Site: brandenburg
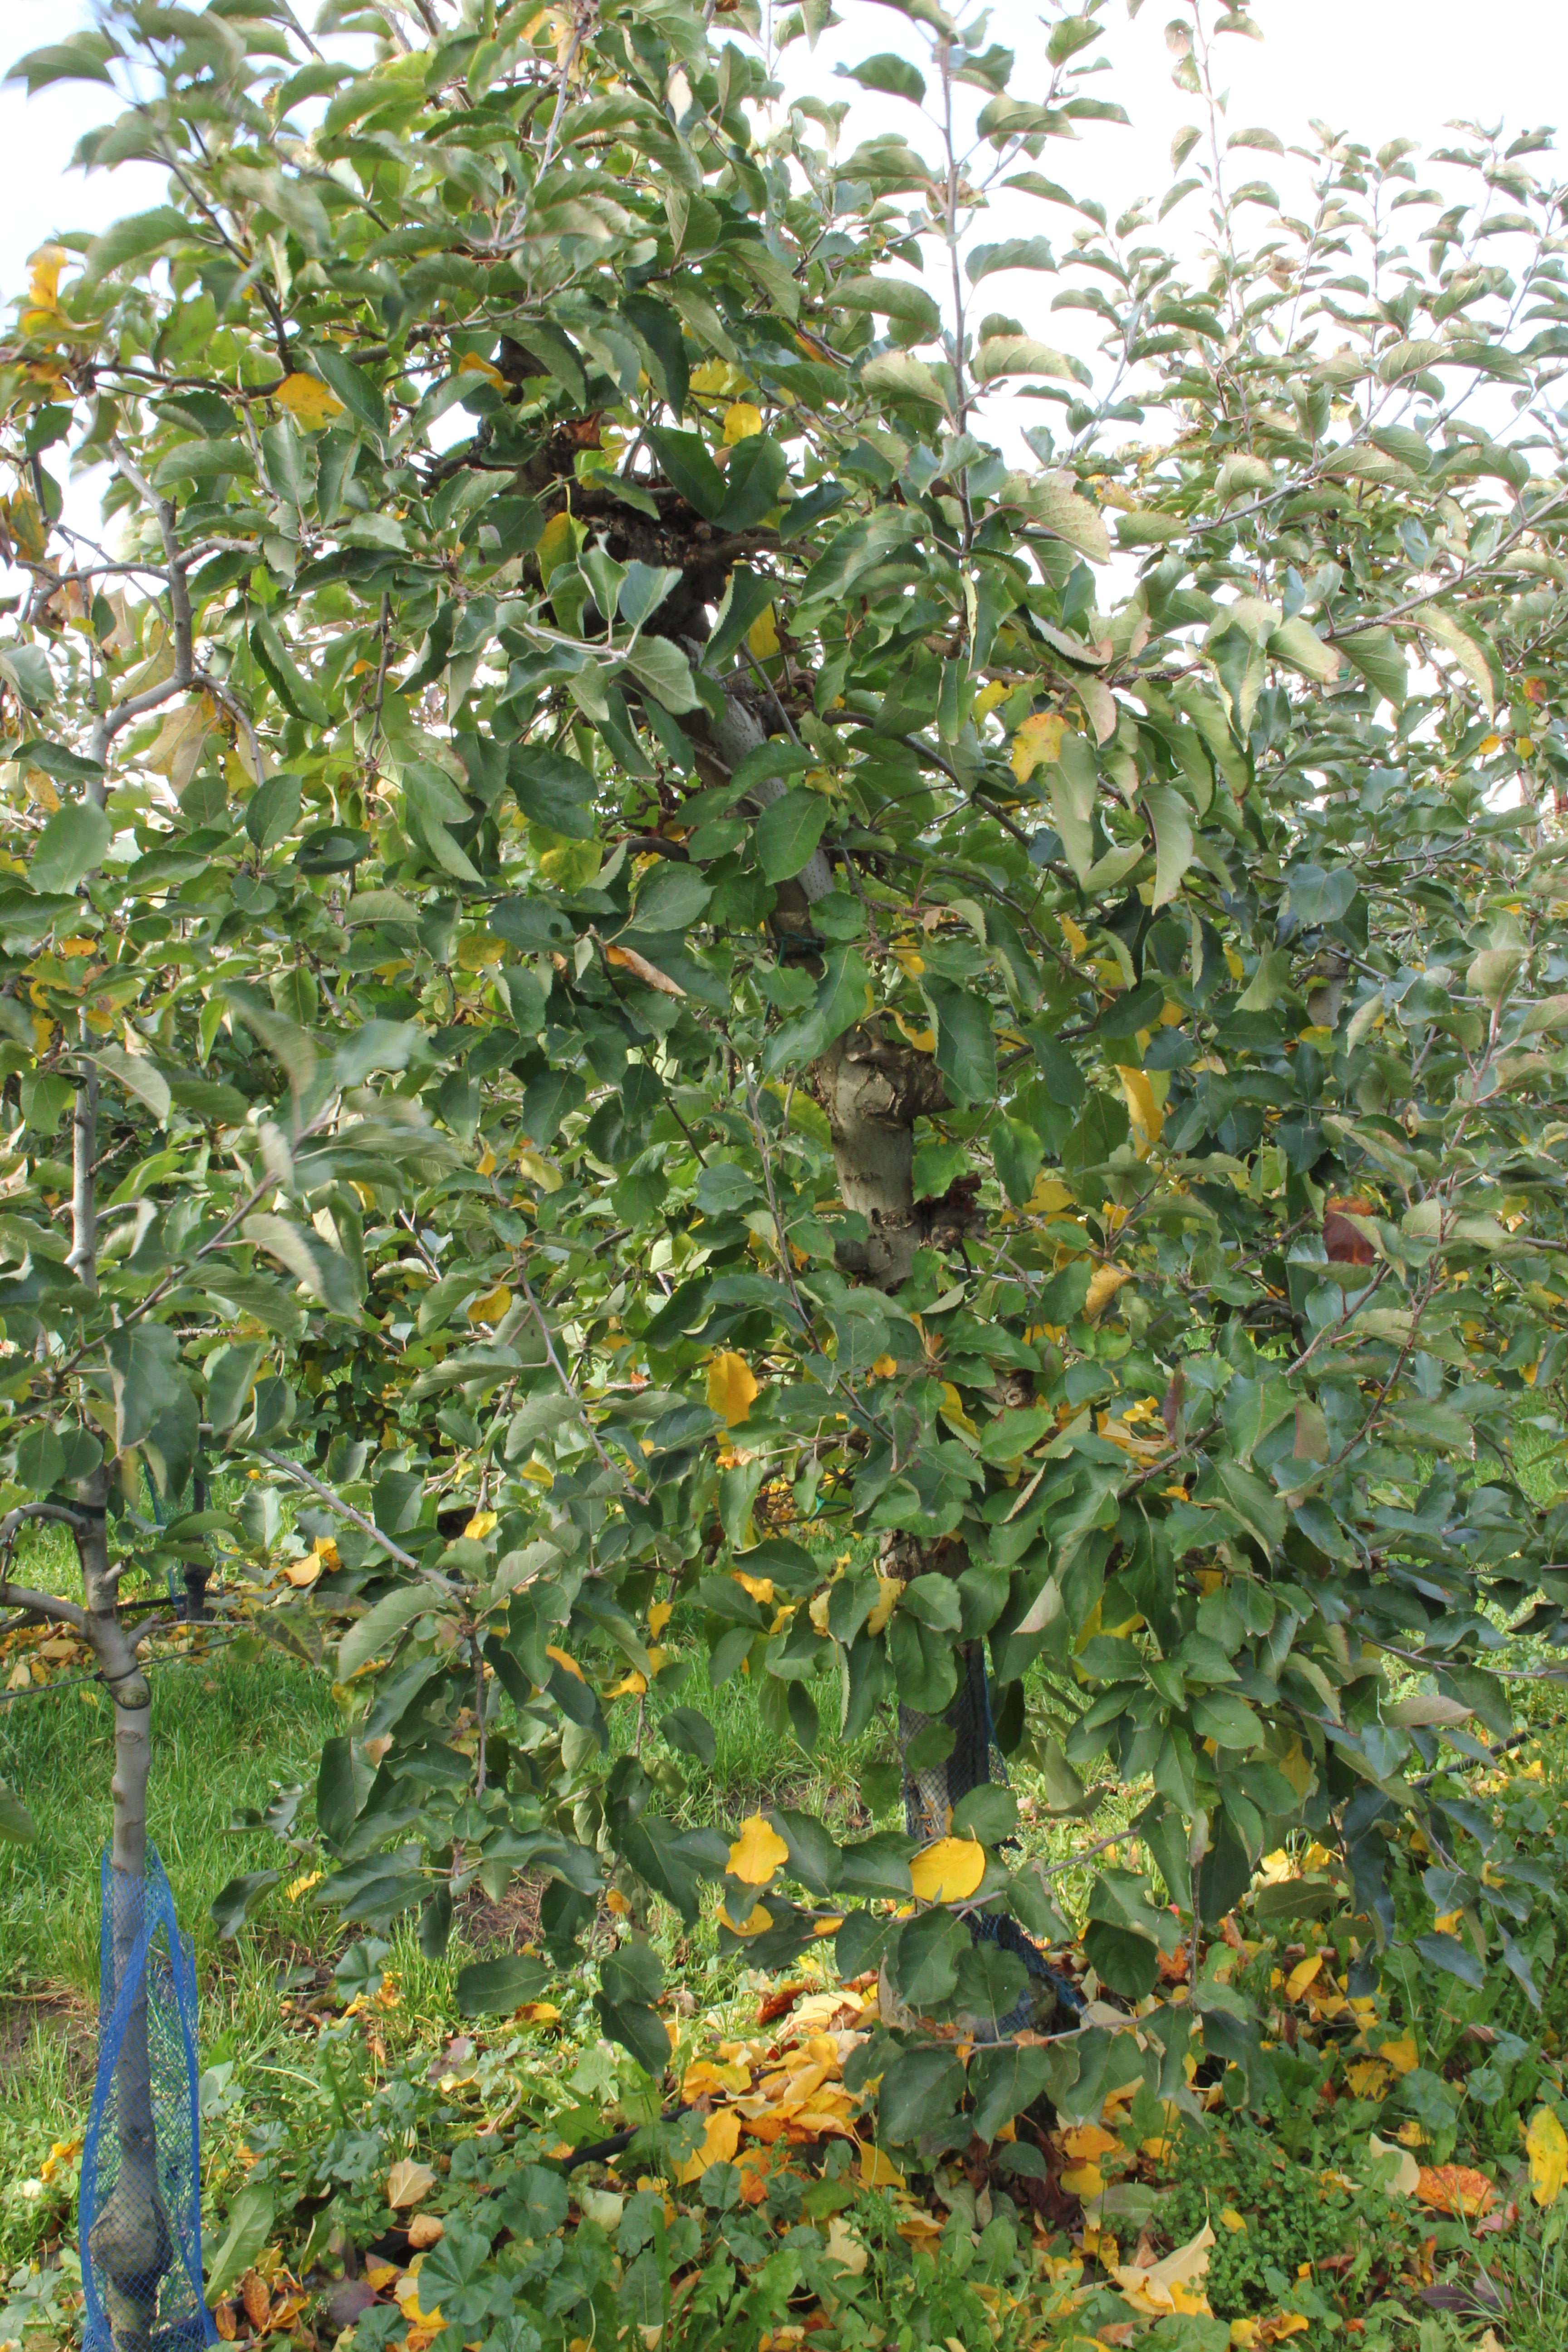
Growth stage (BBCH 91): Senescence, beginning of dormancy